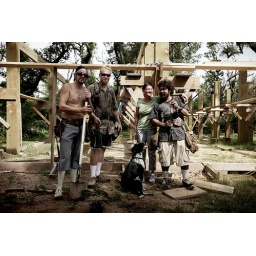
Hick, Jay, Molly, Charlie and their dog Moose rebuilding a friend's home in southern Mississippi